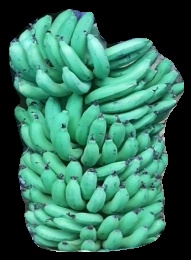
Variety: pachbale
Grade: grade1